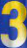
Number: 3